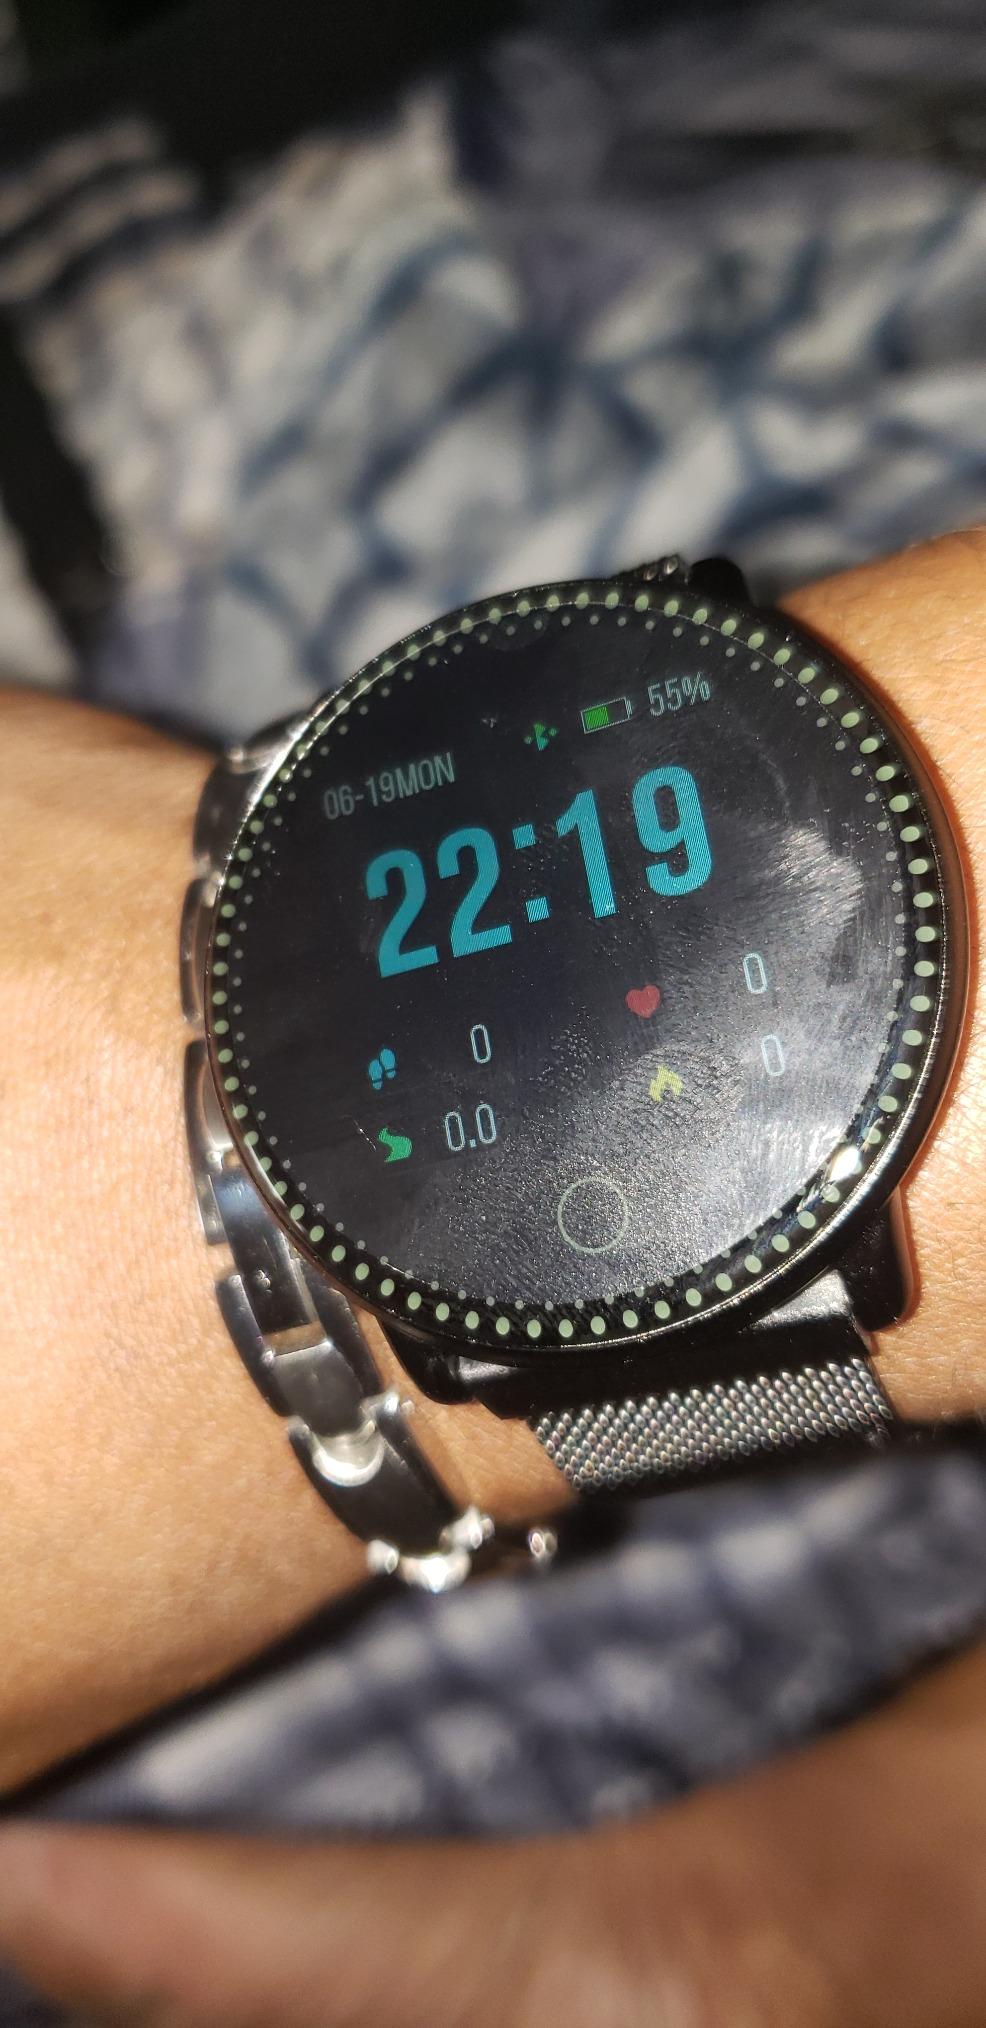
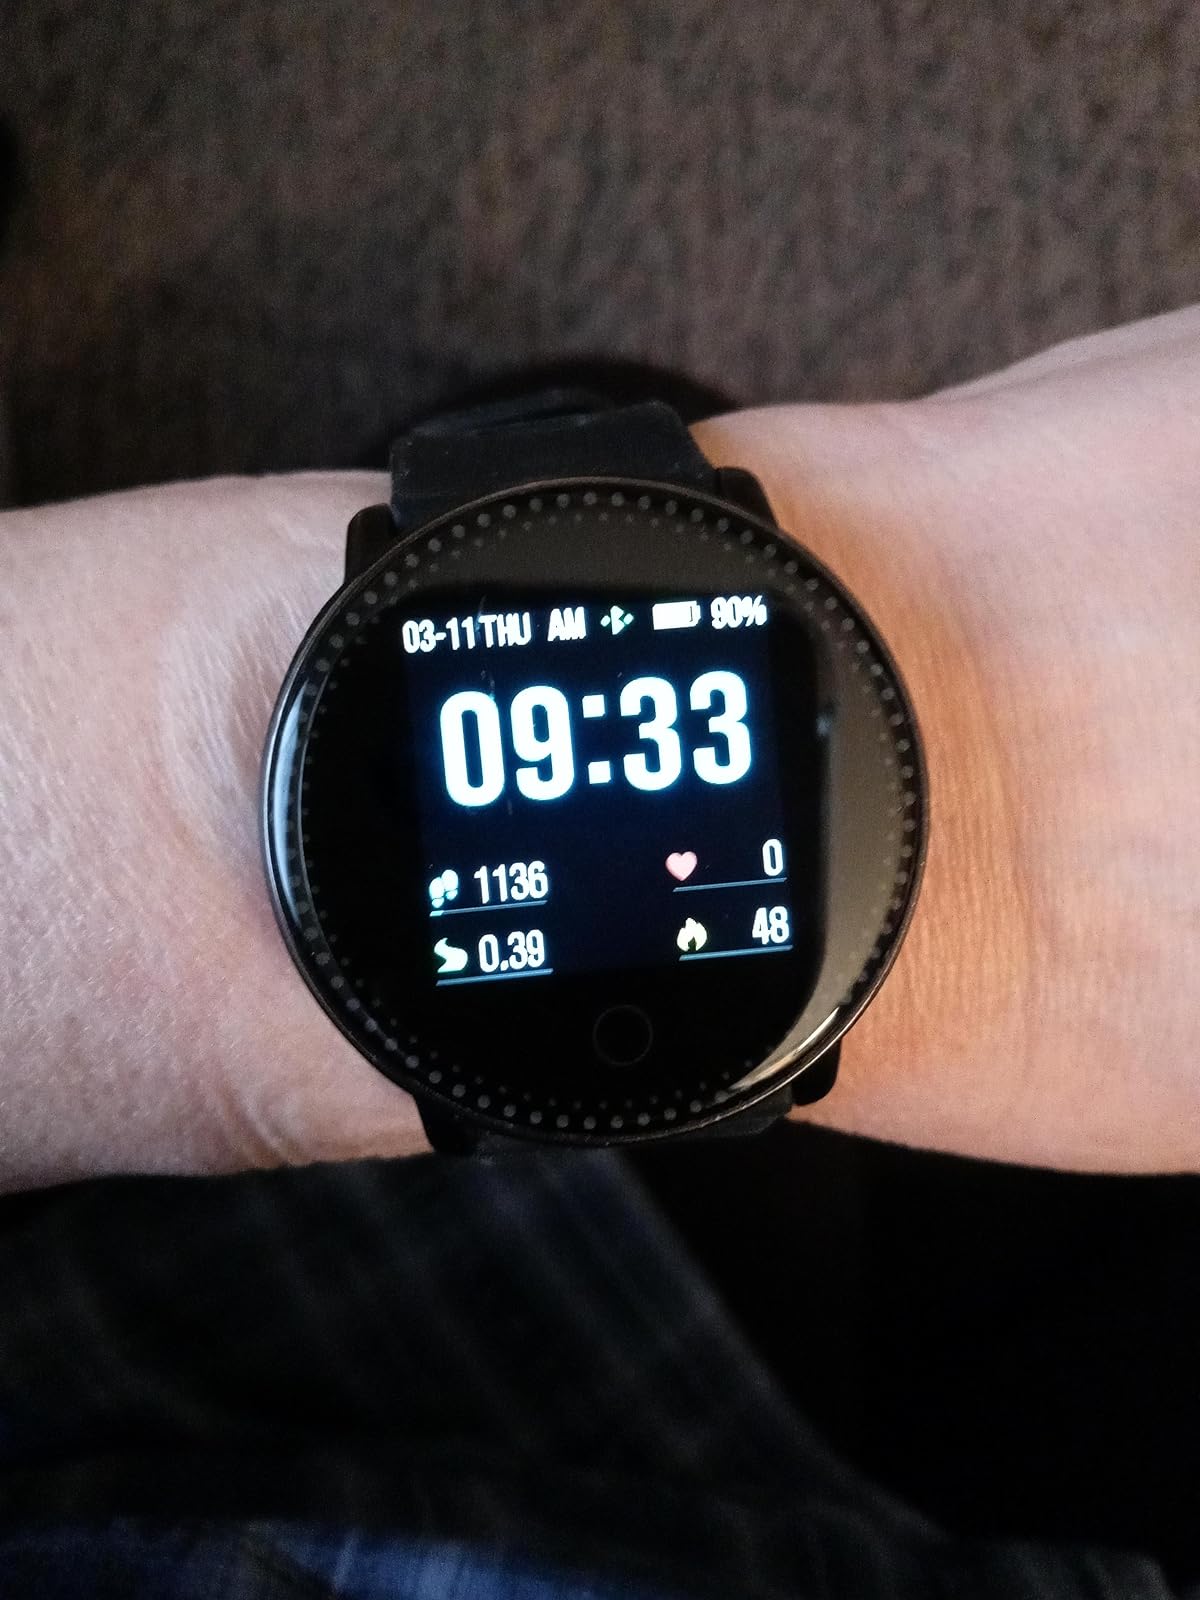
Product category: smartwatch
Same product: yes